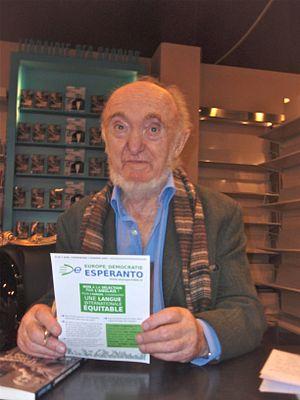
Albert Jacquard présente EDE
Albert Jacquard, né le 23 décembre 1925 à Lyon et mort le 11 septembre 2013 à Paris, est un biologiste, généticien et essayiste français.